Spread of Islam in Indonesia

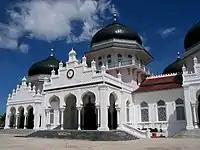
Baiturrahman Grand Mosque in Banda Aceh, Aceh. The spread of Islam in Indonesia began in the region.

The history of the arrival of Islam in Indonesia is somewhat unclear. One theory states that Islam arrived directly from Arabia as early as the 9th century, during the time of the Umayyad and Abbasid caliphates. Another theory credits Sufi travelers for bringing Islam in the 12th or 13th century, either from Gujarat in India or from Persia. Before the archipelago's conversion to Islam, the predominant religions in Indonesia were Hinduism (particularly its Shaivism tradition) and Buddhism.